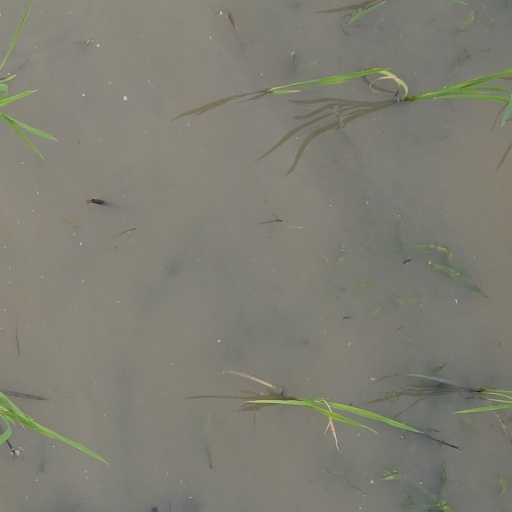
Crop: rice